History of Primorye

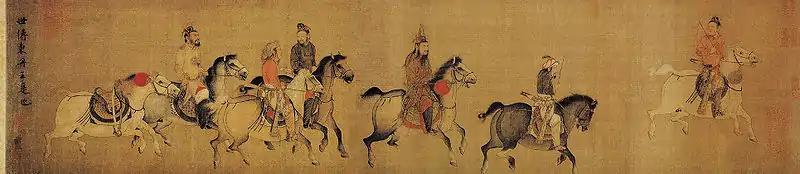
"The King of Dongdan goes forth" (東丹王出行圖), scroll, light colors on silk. 146.8 × 77.3 cm. National Palace Museum, Taipei. Attributed to Li Zanhua (李贊華 909–946), but it may be a later artist.

However, the most significant revolution brought by this culture was the introduction of agriculture to Primorye, particularly in the Khanka and Suifen plains. This transformation was accompanied by animal domestication, particularly of dogs, bred for their meat. The development of craftsmanship also advanced, with more refined clothing made from animal hides, ornamental objects, and woven baskets for gathering. The dwellings of this period were wooden, with one section serving as living quarters and the other designated for animals and craftsmanship.